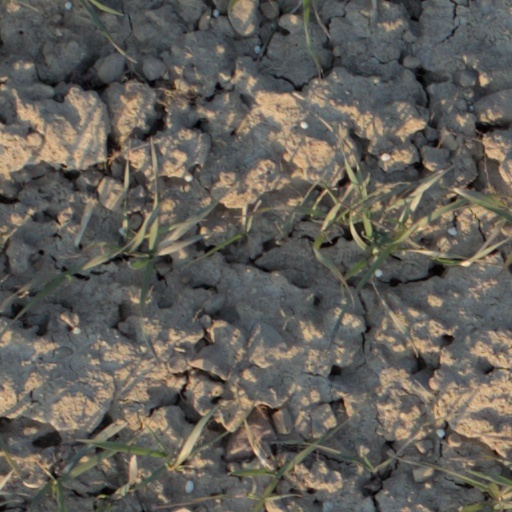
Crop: wheat